Lee Eun-gyeol

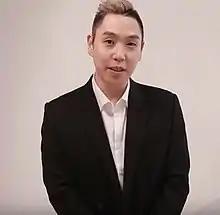

Lee Eun-gyeol (born October 2, 1981) is a South Korean magician. Lee started performing magic in 1996 and became the first Korean magician to win the grand prize at the esteemed F.I.S.M World Championship of Magic. He is one of the most recognized magicians in South Korea, having appeared on and hosted various South Korean variety programs, such as "My Little Television", "Trick & True", and "I live Alone".